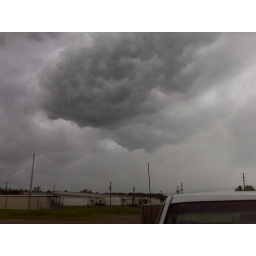
Rotating storm cloud in carbon hill Al